Tottenham, New South Wales

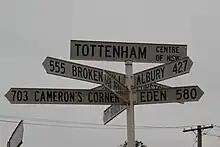
Tottenham Sign Post

Beginning in September 2008, the annual Far Cairn Rally for touring motorcyclists has been held at the Tottenham Race Course. The name alludes to the cairn being far from Sydney. It is organised by the BMW Touring Club of New South Wales.